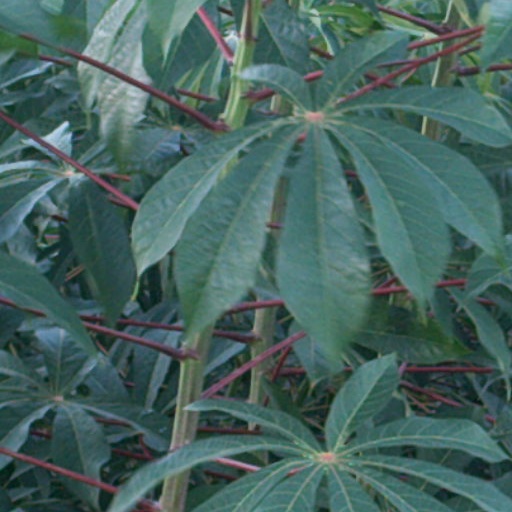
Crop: cassava